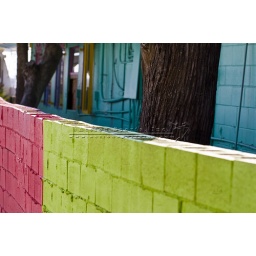
A colorful brick wall with a blue house in the background.